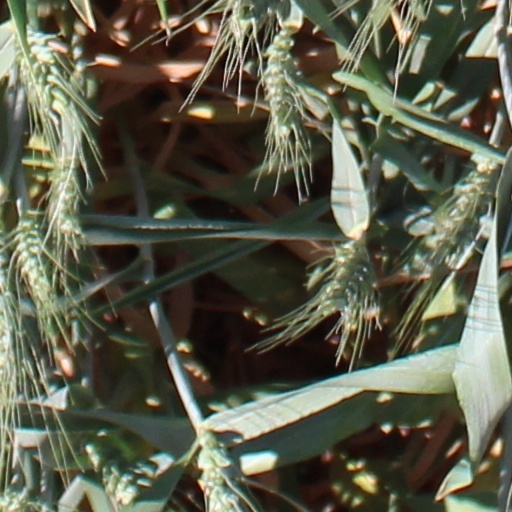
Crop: wheat